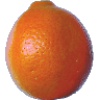
Label: tangelo